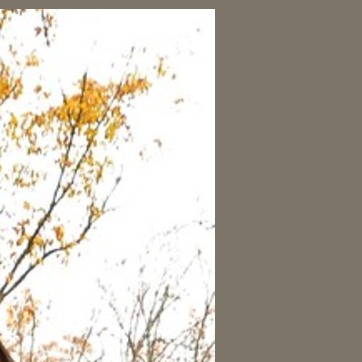
Material: sky